Eagle Crest Resort

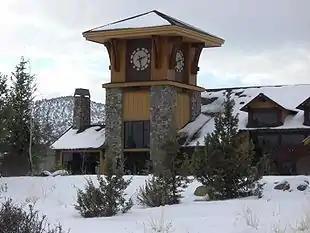
Eagle Crest clock tower with Cline Butte in the background

The Eagle Crest is one of eight destination resorts as defined by Oregon's Department of Land Conservation and Development. Built in 1989, the Inn at Eagle Crest is located next to one of the resort's three golf courses. There are 100 rooms in the main hotel and 80 condominium units that are part of the resort's lodging facility. Many of its guest rooms have decks or patios facing the golf course. Smith Rock, located north of Redmond, is northeast of the resort and can be seen from many of the rooms. A large number of the condominiums overlook the Deschutes River canyon. The resort also operates a large conference center, three 18-hole golf courses, spa facilities, two sports and fitness centers, three outdoor pools, an indoor pool, and numerous other amenities. The resort has of paved paths for biking, jogging, and walks. There are also hiking trails running along the west bank of the Deschutes River as well as a loop around Cline Butte.